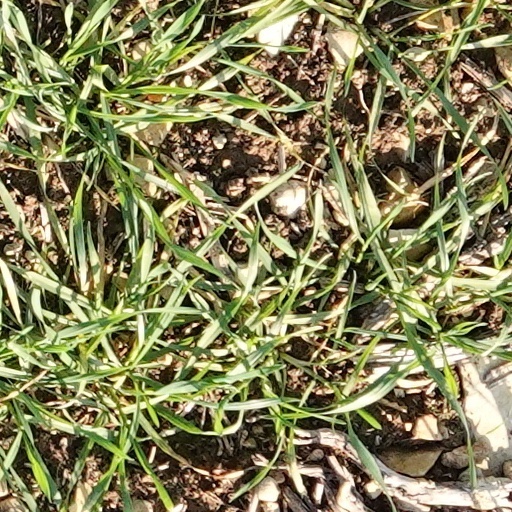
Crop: wheat